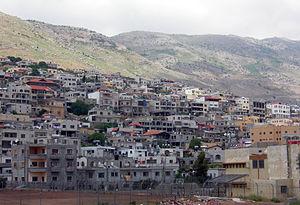
Majdal Shams est une ville peuplée essentiellement par des Druzes, sous autorité israélienne, présente dans le plateau du Golan, au sud du mont Hermon.